Jeeva (1986 film)

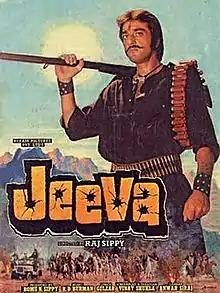
Poster

Jeeva is a 1986 Indian Hindi-language action thriller film starring Sanjay Dutt and Mandakini in lead roles. The film is directed by Raj N. Sippy and produced by his brother Romu N. Sippy under the production house Rupam Pictures. The film was a box office hit when released. The soundtrack of the film contains the ever-popular song "Roz Roz Aankhon Tale".